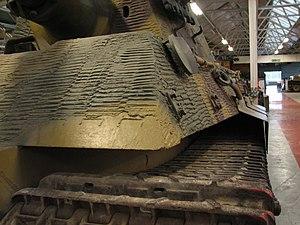
La Zimmerit est un revêtement produit pour les blindés allemands durant la Seconde Guerre mondiale afin de combattre les attaques par mines magnétiques, et ce bien que l'Allemagne fût le seul pays à utiliser en grand nombre les mines magnétiques contre les blindés. Il a été créé par la firme allemande Chemische Werke Zimmer AG.